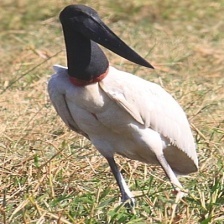
Species: JABIRU
Scientific name: JABIRU MYCTERIA
ImageNet parent category: white_stork